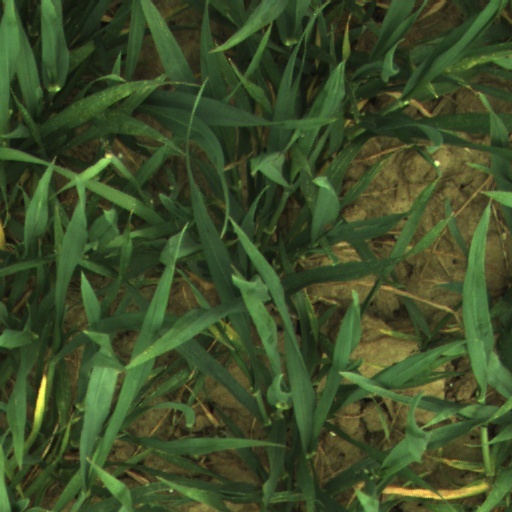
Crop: wheat